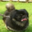
Label: dog